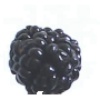
Label: mulberry